Jackson County Jail (film)

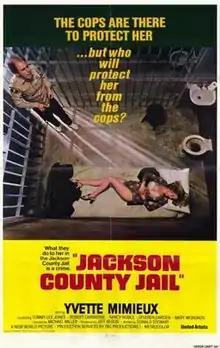
Theatrical release poster

Jackson County Jail is a 1976 American crime film directed by Michael Miller, and starring Yvette Mimieux, Tommy Lee Jones and Robert Carradine.